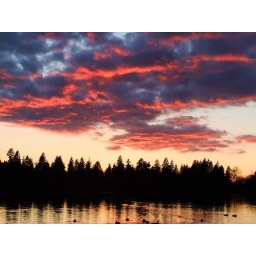
A scattering of clouds hung low, glowing like embers in the light of the setting sun. Best viewed on black